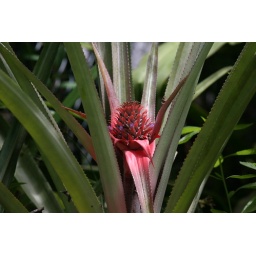
Look at the purple flowers ! It produces purple petals above pink bracts.